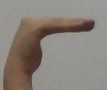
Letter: haa